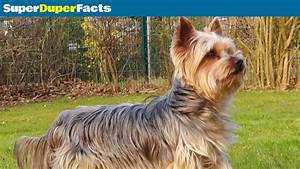
Label: dog